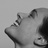
Emotion: happy